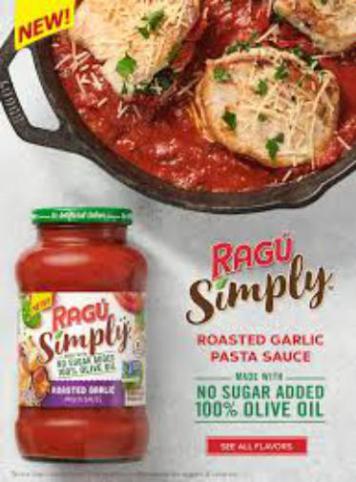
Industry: Food